Chirkland

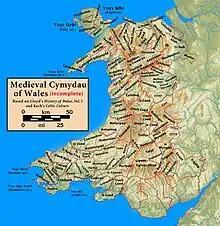
Medieval commotes of Wales (the Swydd y Waun commotes of Cynllaith and Nanheudwy are shown)

Swydd y Waun was the name of a cantref in the medieval Kingdom of Powys. It contained the commotes of Cynllaith and Nanheudwy.